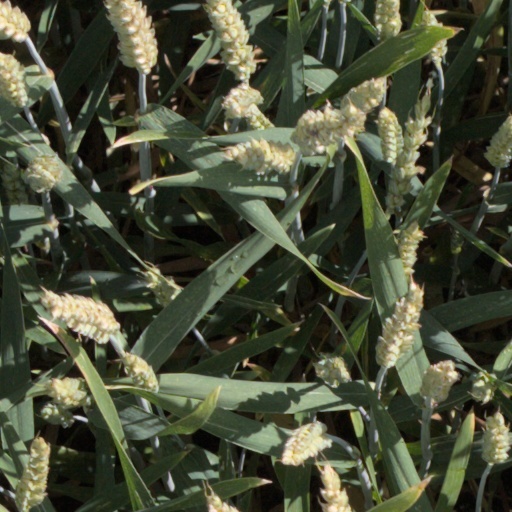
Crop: wheat